Wealth of Elon Musk

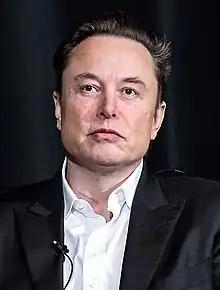
Elon Musk in 2022

Elon Musk is the wealthiest person in the world, with an estimated net worth of US$381 billion as of May 2025, according to the "Bloomberg Billionaires Index", and $424.7 billion according to "Forbes", primarily from his ownership stakes in Tesla and SpaceX.